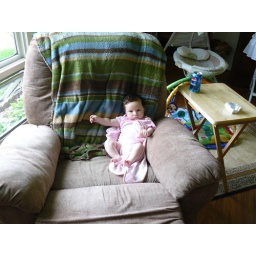
Little girl in a big chair